Contraband Bayou

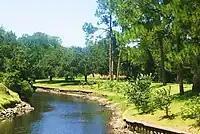
Contraband Bayou as it runs west of the McNeese State University campus.

Contraband Bayou is a large bayou, a tributary of the Calcasieu River. It runs through Lake Charles, Louisiana, and empties into Prien Lake.